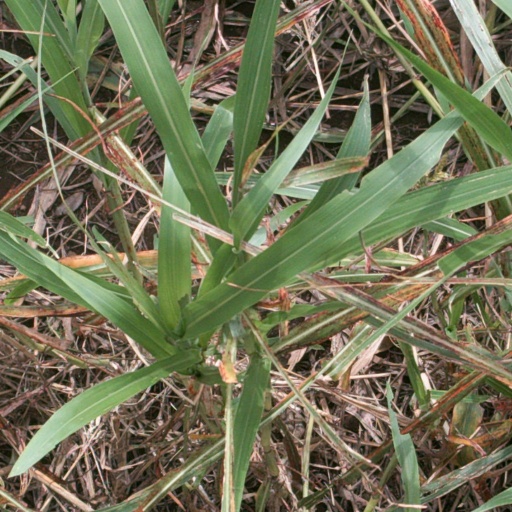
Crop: sorghum